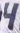
Number: 4